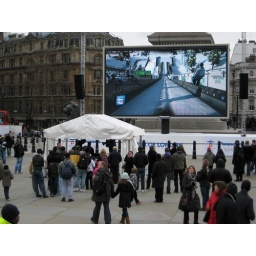
Members of the public play the Vancouver 2010 computer game on a big screen in Trafalgar Square in London.